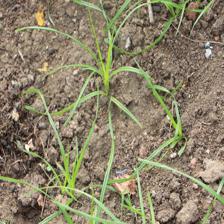
Label: Grass